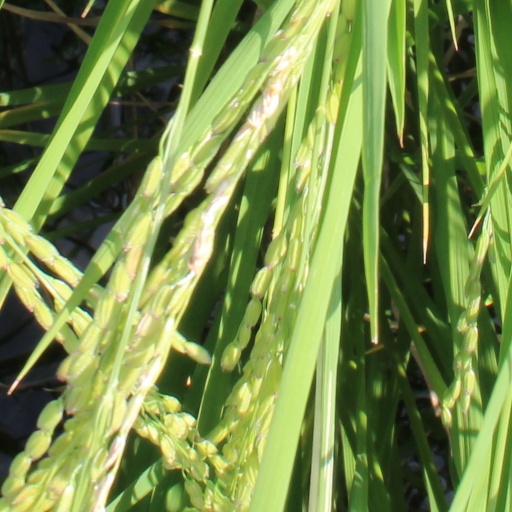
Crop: rice